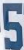
Number: 5